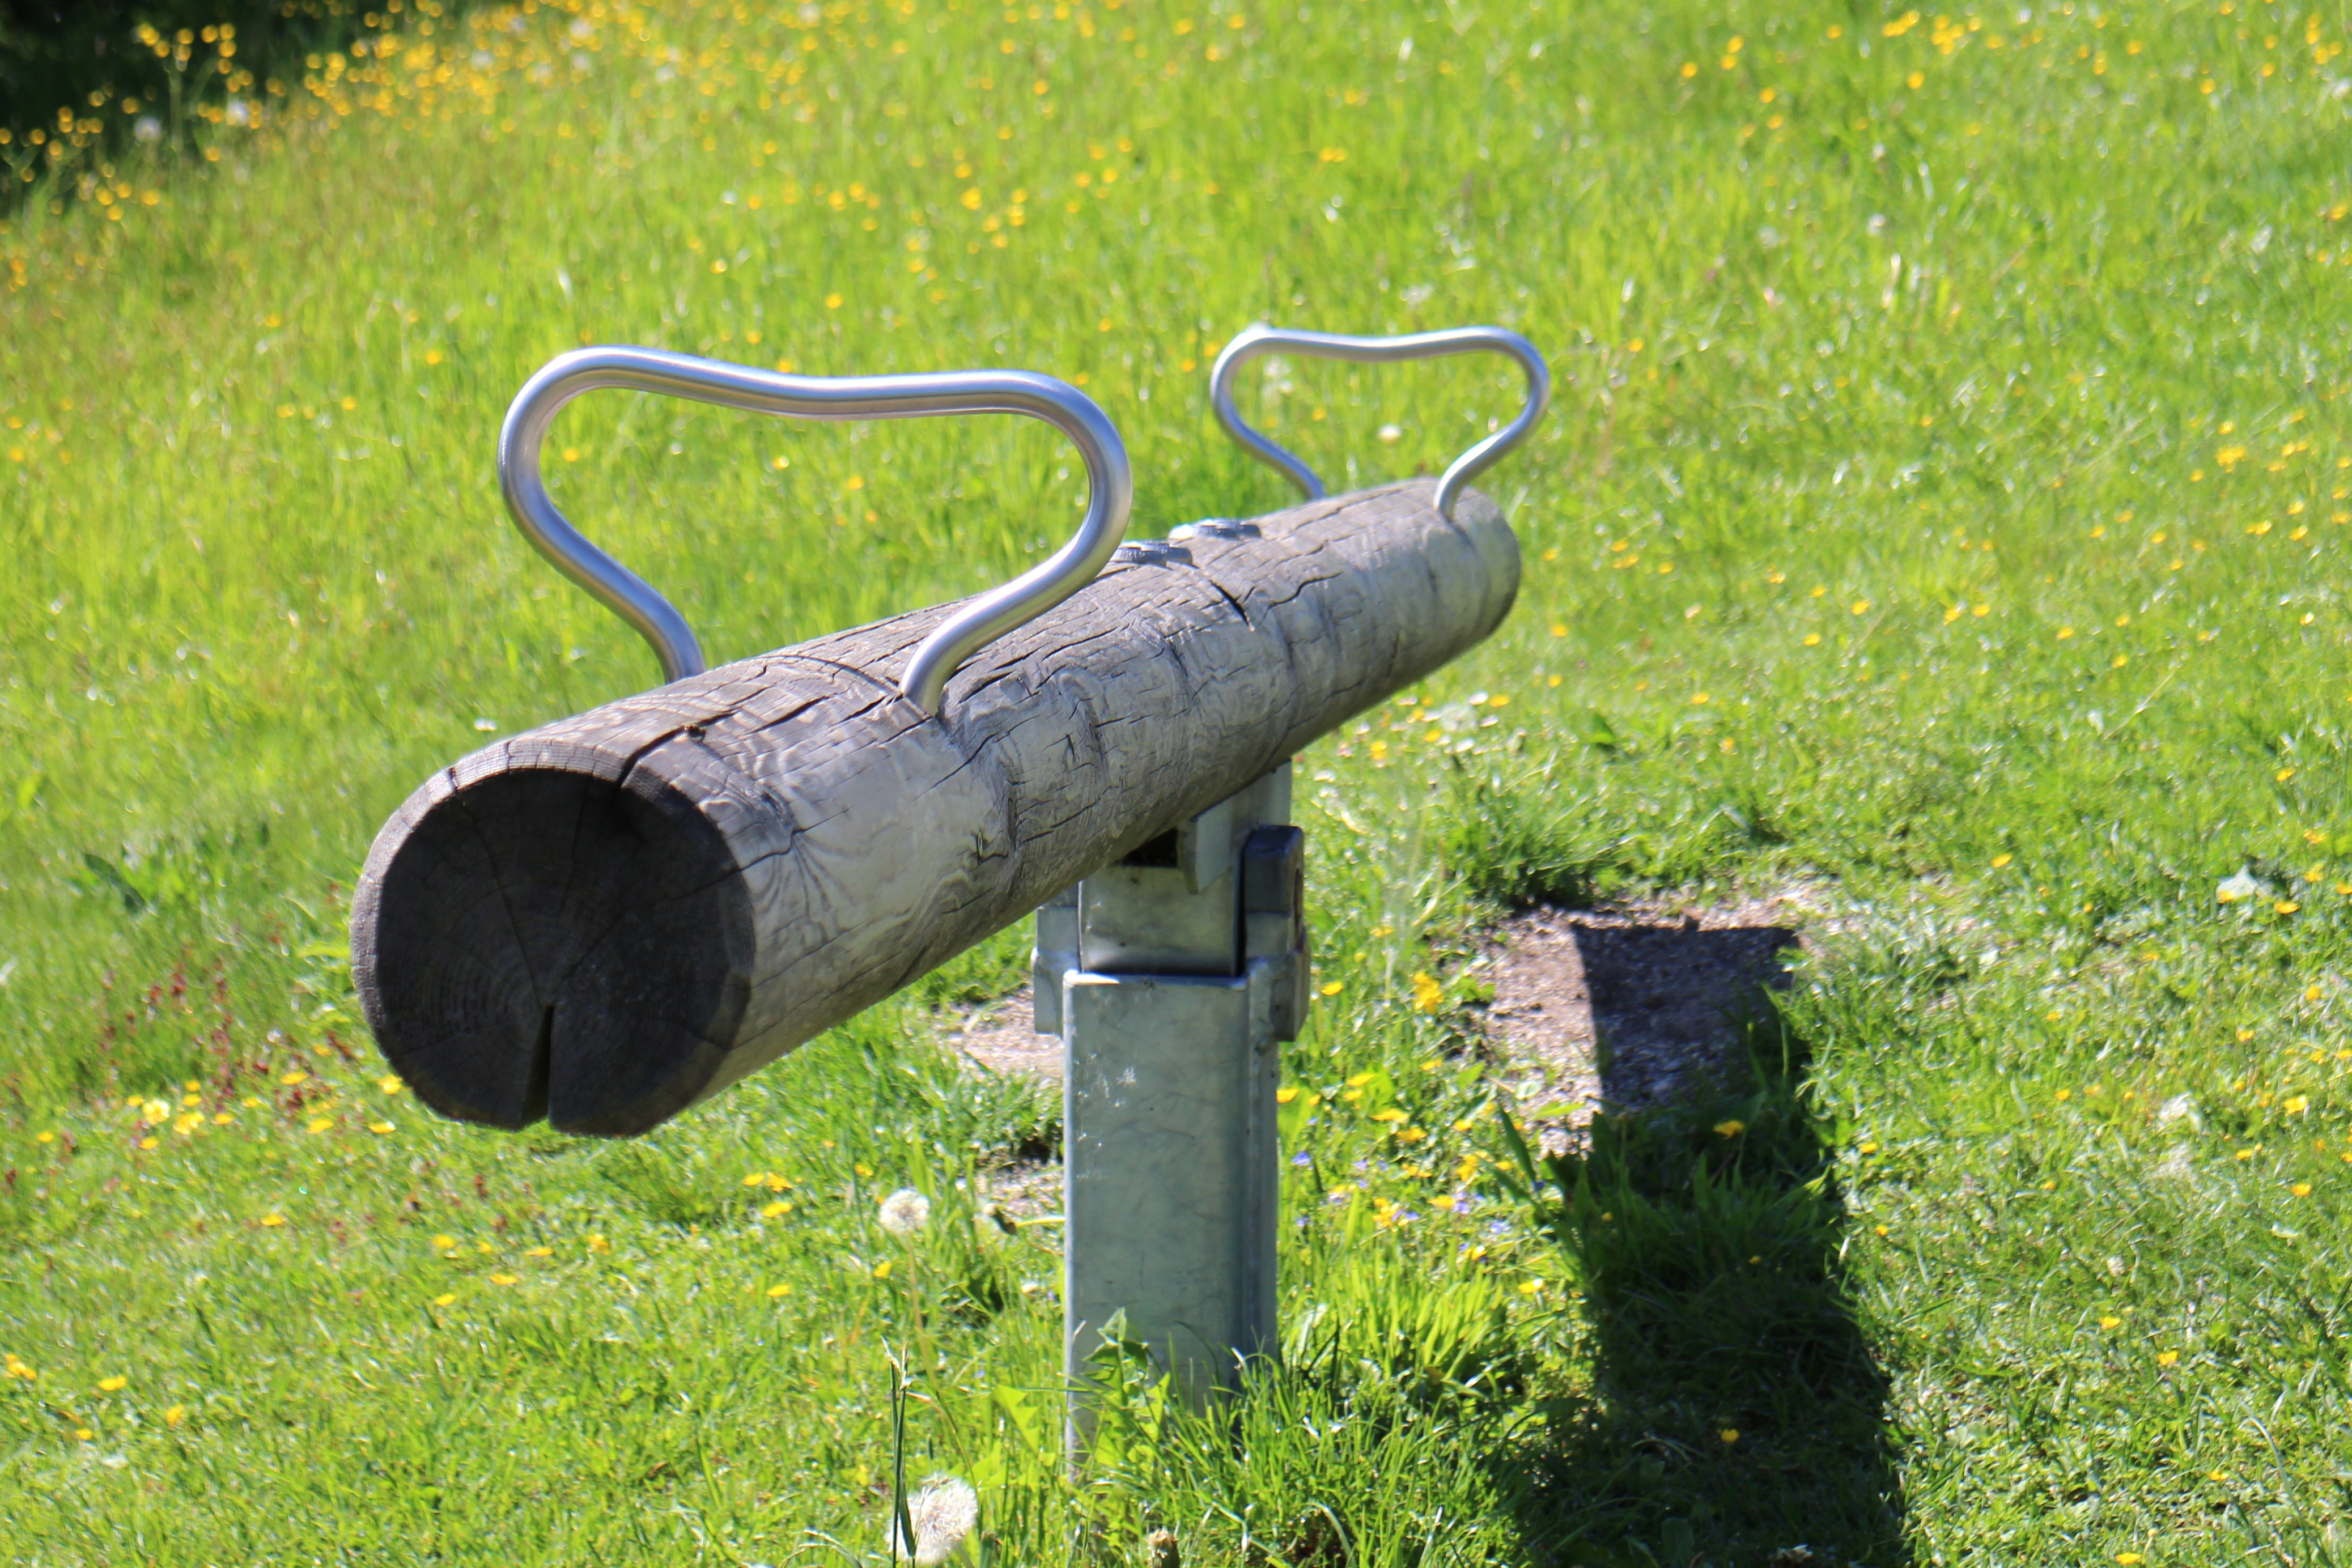
grass, rock, lawn, bar, green, balance, swing, cannon, game device, see saw, swing device